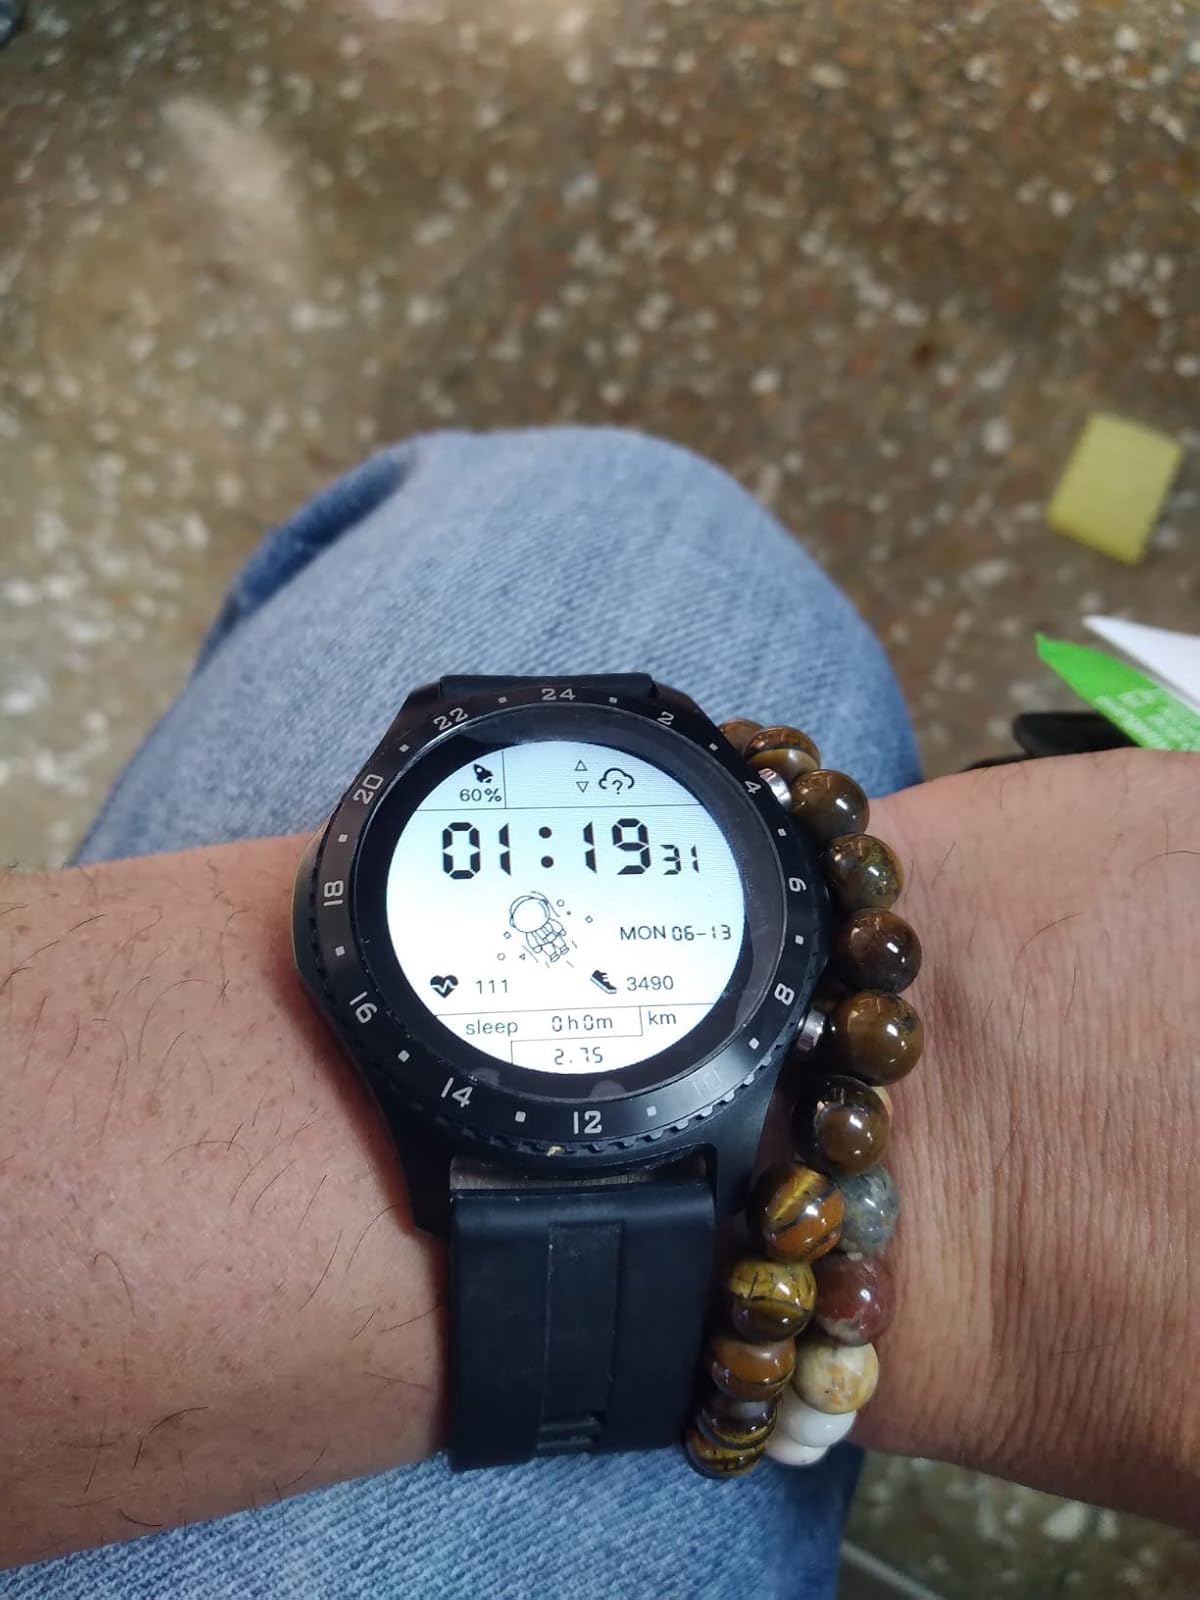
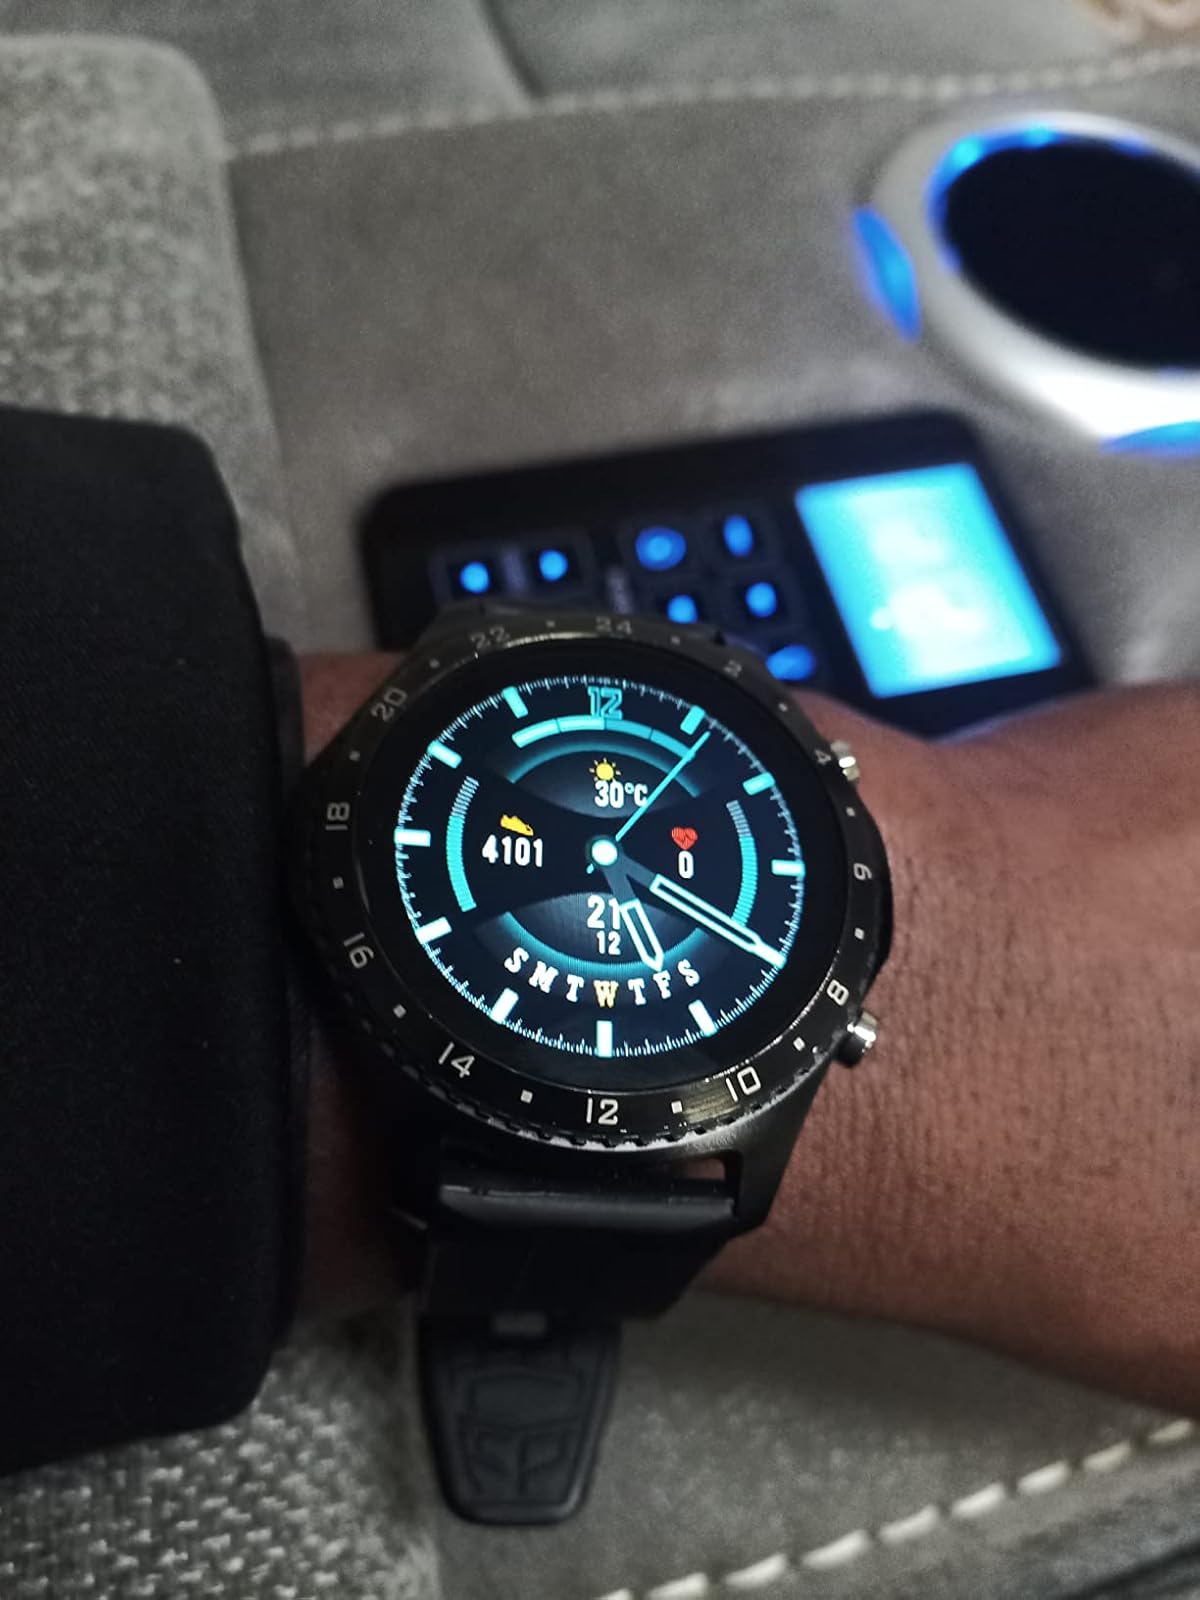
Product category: smartwatch
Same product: yes